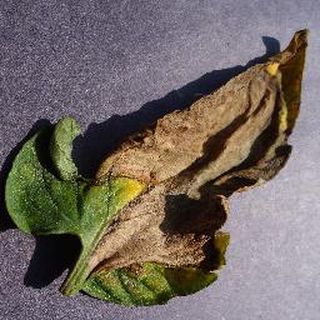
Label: tomato_late_blight